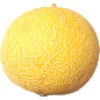
Label: Cantaloupe 1